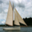
Label: ship